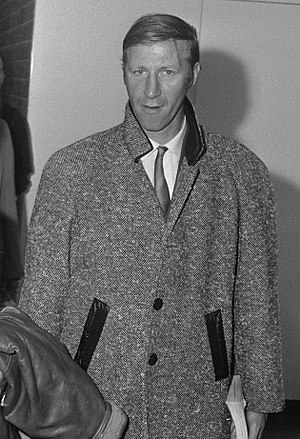
Jack Charlton
"John ""Jack"" Charlton OBE var en engelsk fodboldspiller, der som midterforsvarer på det engelske landshold var med til at vinde guld ved VM i 1966. Han deltog desuden ved EM i 1968 og VM i 1970. Han er storebror til en anden fodboldspiller og verdensmester, Bobby Charlton.